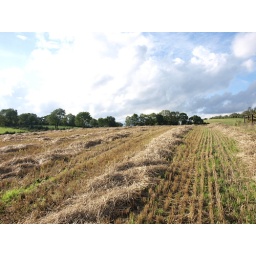
The field beside my house has just been cut by the combine harvester the other day.